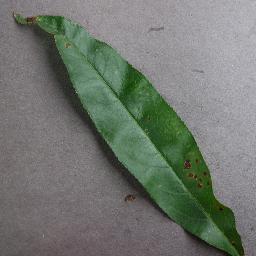
Label: Peach___Bacterial_spot